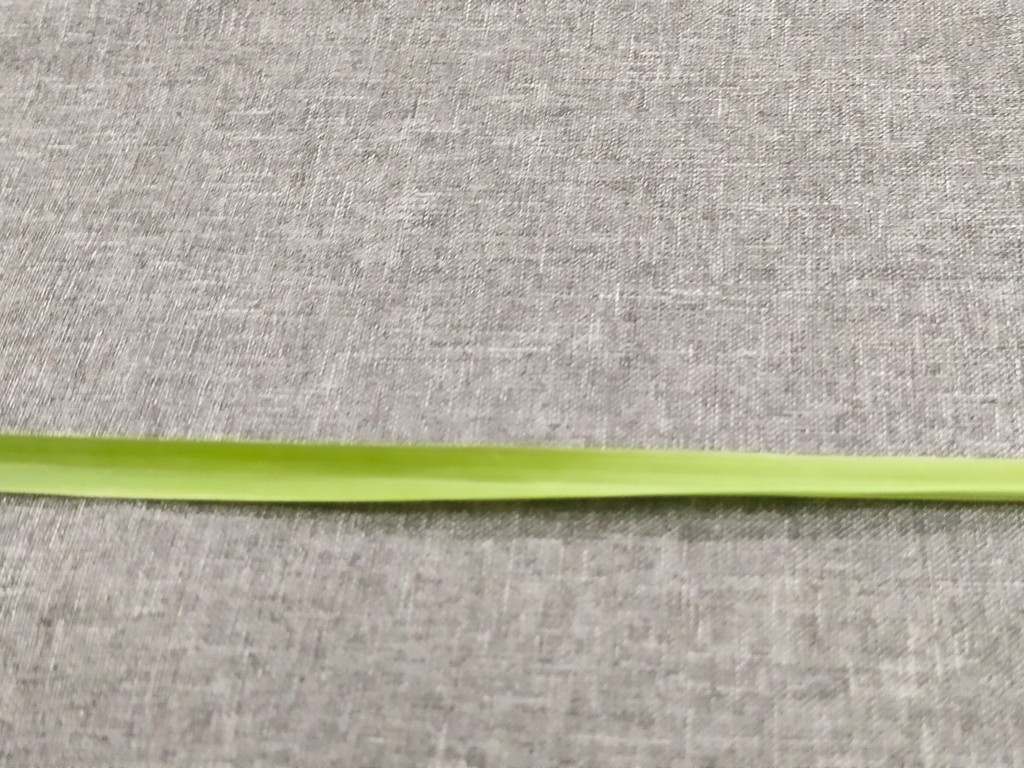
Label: Healthy